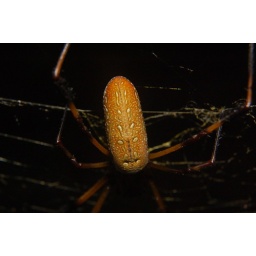
female banana spider, found in the highlands hammock